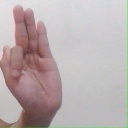
अक्षर: फ